Weißkirchen radio transmitter

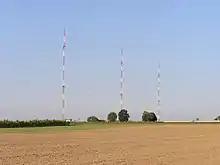
The Weißkirchen transmitter

The Weißkirchen radio transmitter was a medium-wave broadcasting facility located near Weißkirchen, Oberursel, Germany. It was the most powerful European AM transmitter of the American Forces Network and transmitted on 873 kHz with a power of 150 kilowatts. It started operation in May 1951 on 872 kHz and moved its frequency to 873 kHz in 1978 according to the regulations of Waveplan of Geneva. The transmitter ceased broadcasting on 31 May 2013, and was decommissioned in September 2014. Its aerial consisted of three guyed lattice steel masts built in 1954–55. These masts, each eighty-six metres tall and insulated against ground, were arranged in a row with a distance of 140 metres between each mast. On 23 April 2015 the aerial was dismantled.